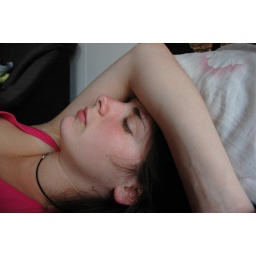
Northern girl on her bed near the window